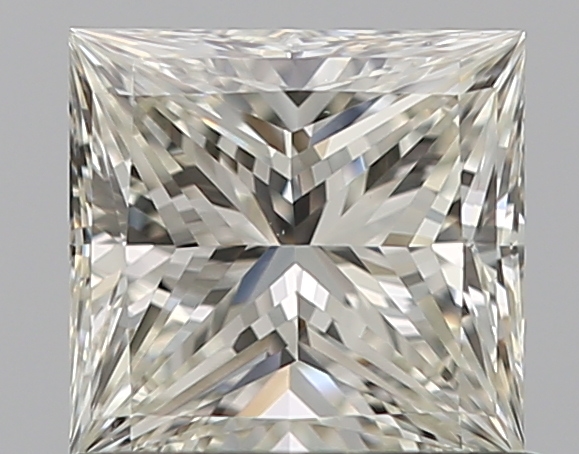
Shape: princess
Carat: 0.7
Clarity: VS1
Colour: I
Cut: EX
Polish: EX
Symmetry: VG
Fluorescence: N
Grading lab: GIA
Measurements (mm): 5.13 x 4.98 x 3.44